Emilio Faà di Bruno

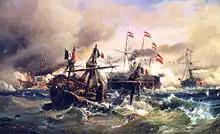
"The Sea Battle of Lissa", oil on canvas, by Carl Frederik Sørensen (1868), depicting the sinking of the "Re d'Italia". Now in the Heeresgeschichtliches Museum.

Faà di Bruno was promoted to captain and was ordered to take command of the "Re d'Italia", which he had inspected in the United States. In May 1866, at the start of the Third Italian War of Independence, he was ordered to join the fleet under Admiral Carlo Pellion di Persano at Taranto, from where they proceeded to Ancona. During the journey the "Re d'Italia" suffered a minor fire in the coal bunkers.